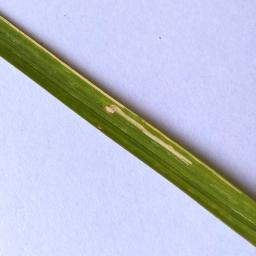
Label: Rice___Leaf_Blast